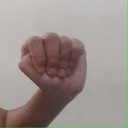
अक्षर: ठ